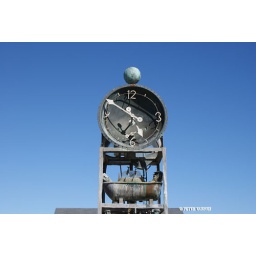
The clock on the the pier in Southwold, with the man in a bathtub waiting for 5pm to tick round...